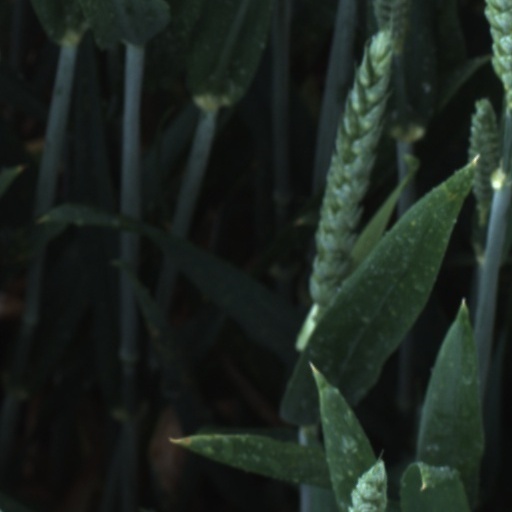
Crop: wheat